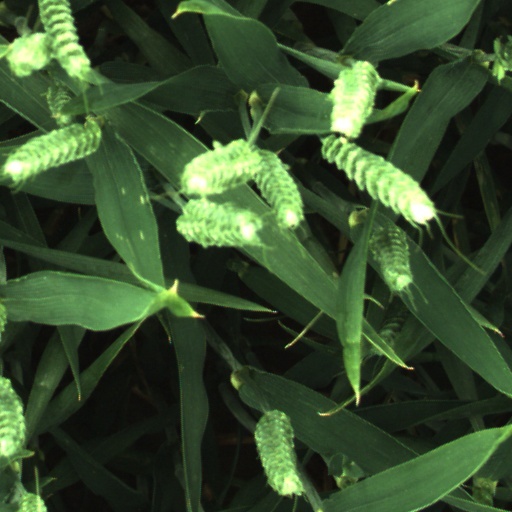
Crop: wheat